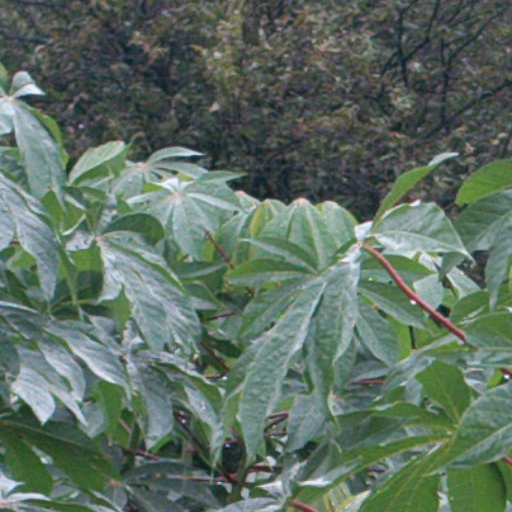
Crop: cassava